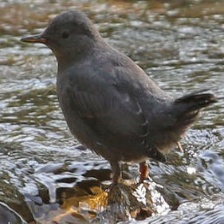
Species: AMERICAN DIPPER
Scientific name: CINCLUS MEXICANUS